2014 CONCACAF Girls' U-15 Championship

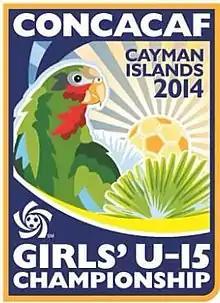

The 2014 CONCACAF Girls' U-15 Championship was an association football tournament that took place in the Cayman Islands during August 2014. Each match lasted 70 minutes.